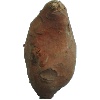
Label: Potato Sweet 1